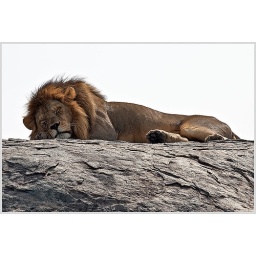
A sleeping lion on a rock in The Serengeti. Feb 6, 2009.